Stanford R. Ovshinsky

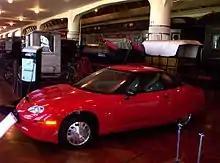
The Ovonics technology was acquired by General Motors for use in its EV1 electric car, but production was ended shortly after the NiMH batteries began to replace the lead-acid batteries of earlier models

In an interview in the 2006 documentary "Who Killed the Electric Car?", Ovshinsky stated that in the early 1990s, the auto industry created the US Auto Battery Consortium (USABC) to stifle the development of electric vehicle technology by preventing the dissemination of knowledge about Ovshinsky's battery-related patents to the public through the California Air Resources Board (CARB).